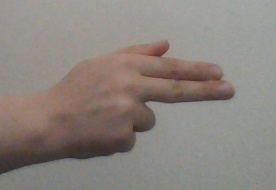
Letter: ghain